Ford Romania

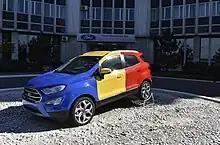
Ford EcoSport in front of the Ford Romania headquarters

Royal Garage imported Ford cars as early as May 1911. Shortly, other agencies such as Colin & Co., Leonida & Co., Noel S.A.R, and Raf S.A.R. expanded the market. Numerous political figures owned Ford cars. Among them was Ion I. C. Brătianu, whose daughter used to call her car "Forduța". Ford cars were an instant success, thus between May 1911 and November 1912, Royal Garage already sold 106 Ford cars. On December 8, 1920, Collin & Co. requested on behalf of the Ford Motor Company the permission to build an assembly plant in Romania. Unfortunately, Vintilă Brătianu, who was "notoriously anti-American", rejected the proposal to the regret of the people directly involved as well as the public opinion.